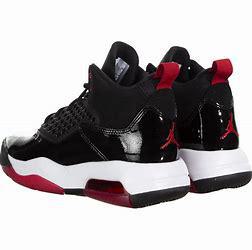
Brand: Jordan
Model: Maxin 200